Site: brandenburg
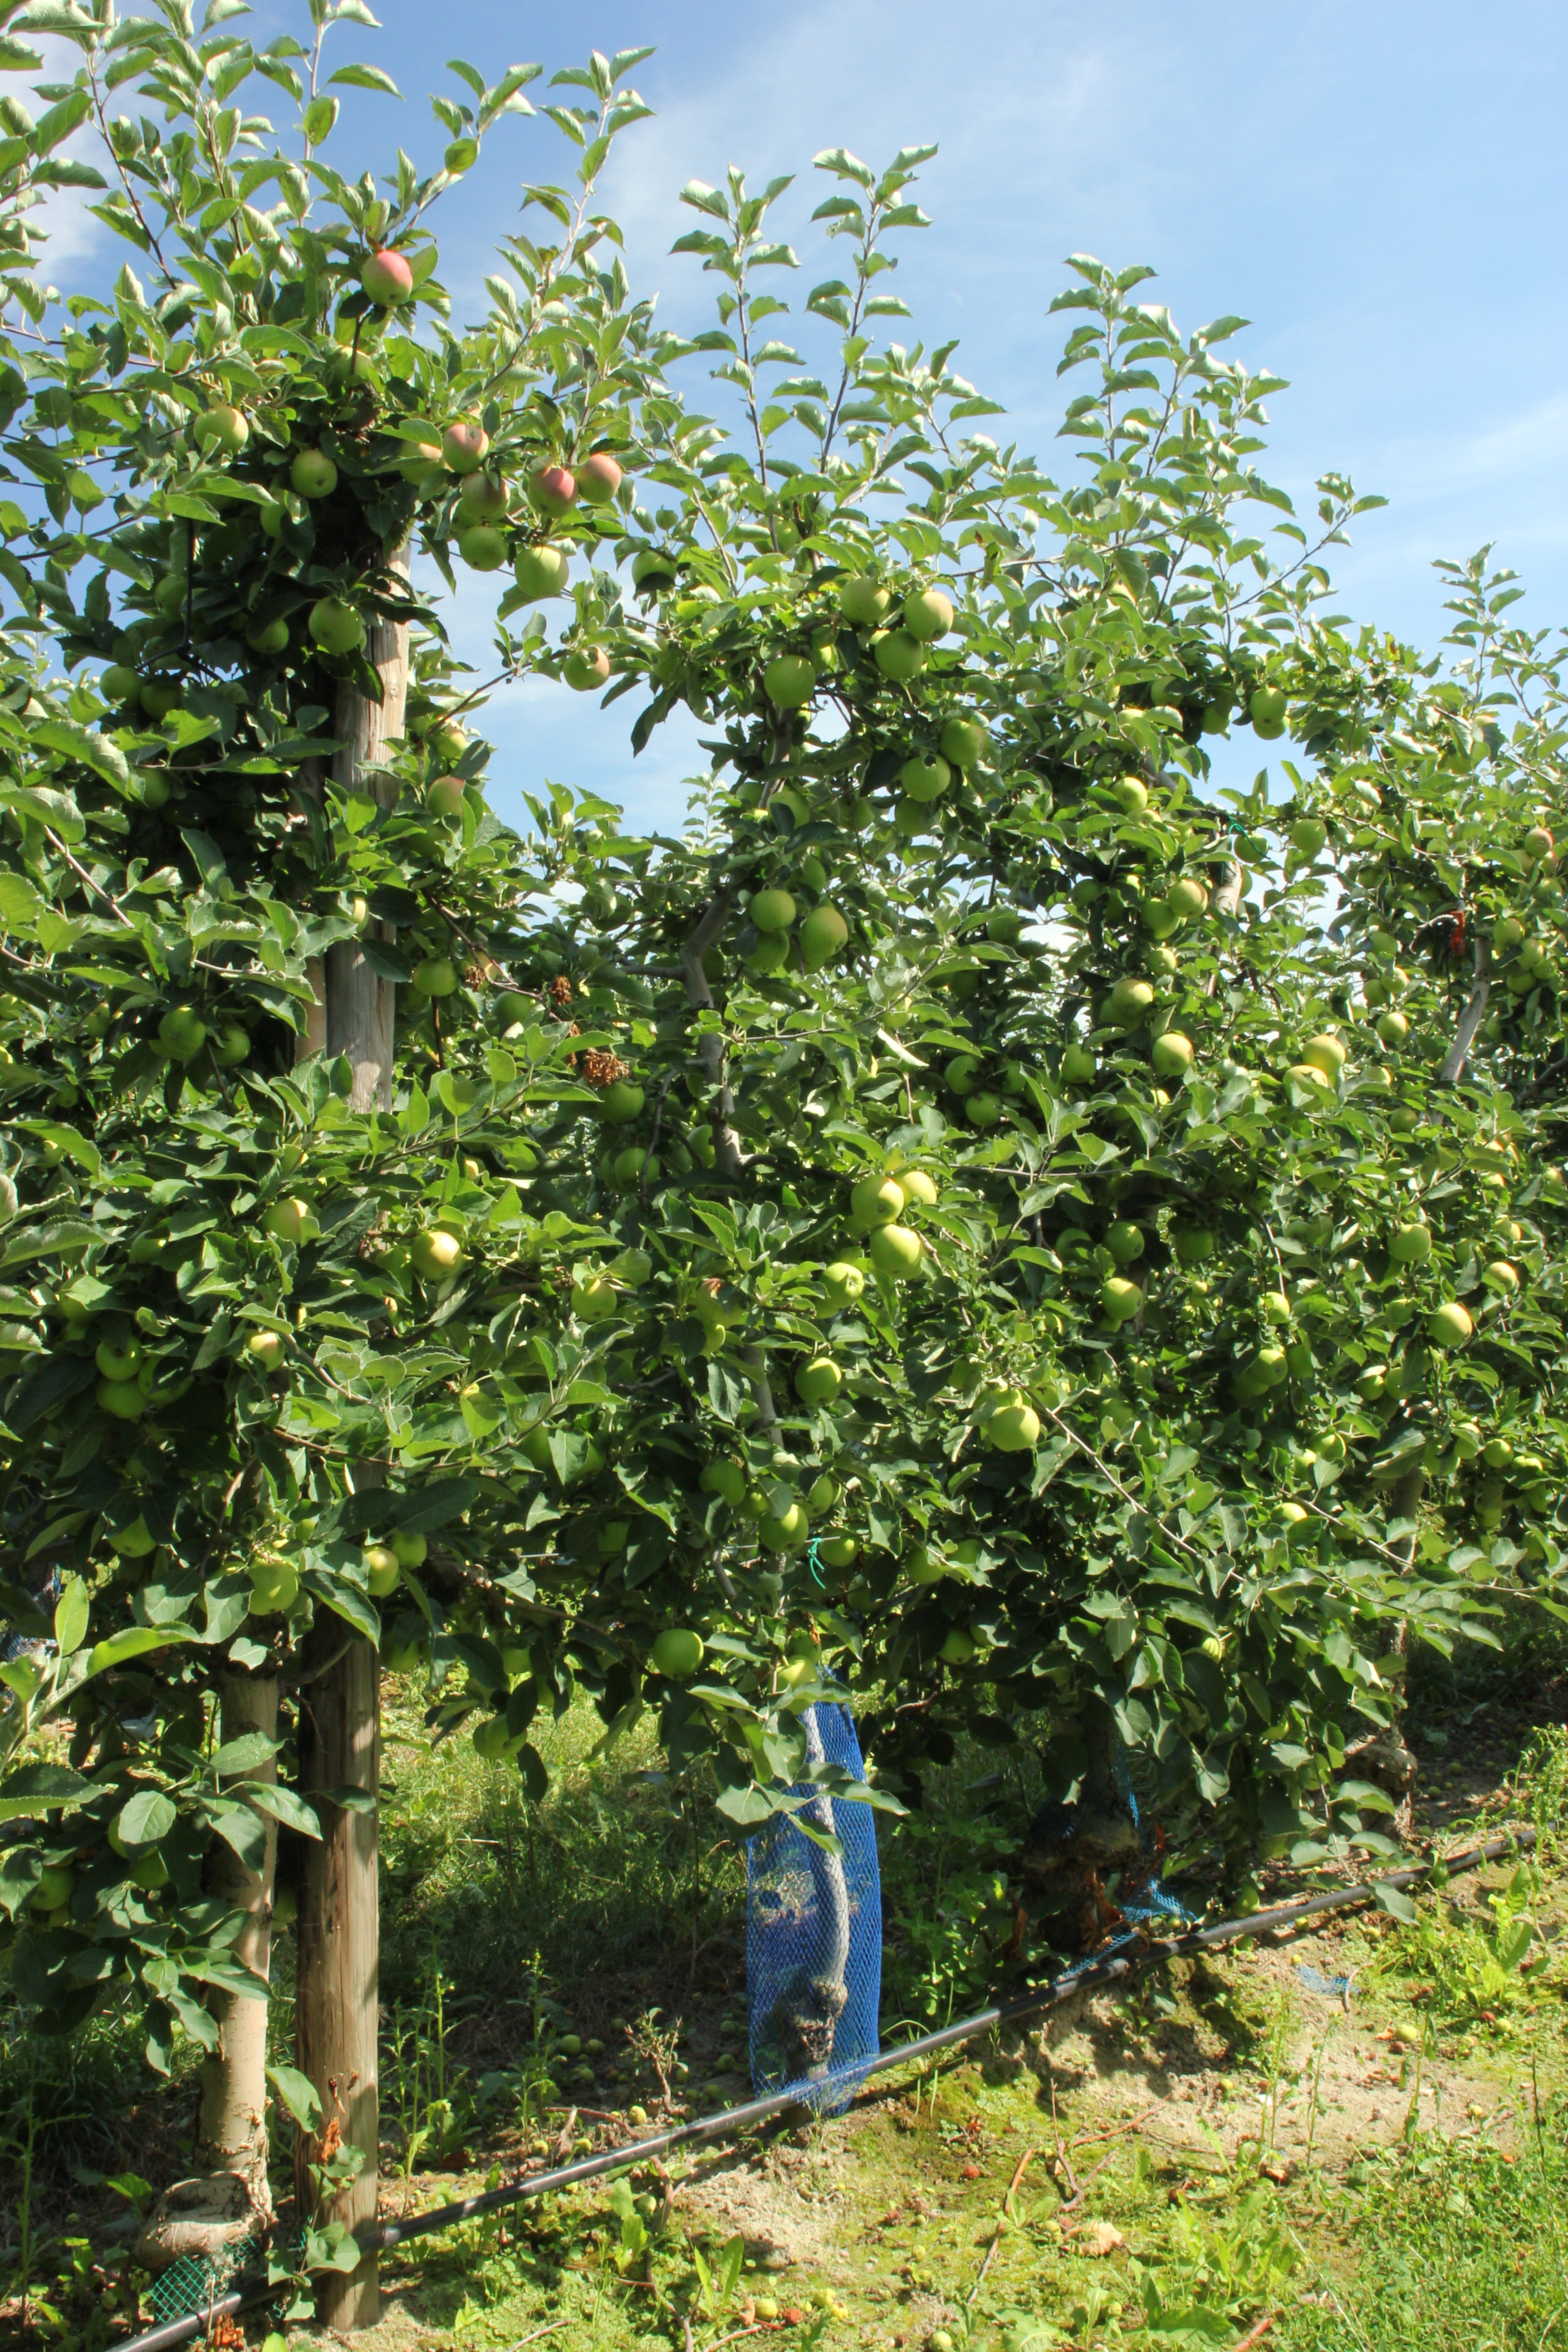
Growth stage (BBCH 77): Development of fruit